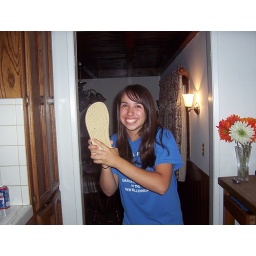
there was a moth that was chasing me around the house at 2:30 in the morning...... man i look high